Kanaya Station (Aichi)

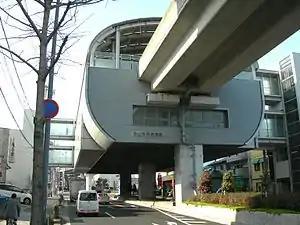
Kanaya Station (formerly Moriyama Shiminbyōin Station)

is a guided bus station in Moriyama-ku, Nagoya, Aichi Prefecture, Japan. It was originally named Moriyama Shiminbyōin Station. The name was changed on April 1, 2013, after the hospital for which it was named was privatized.